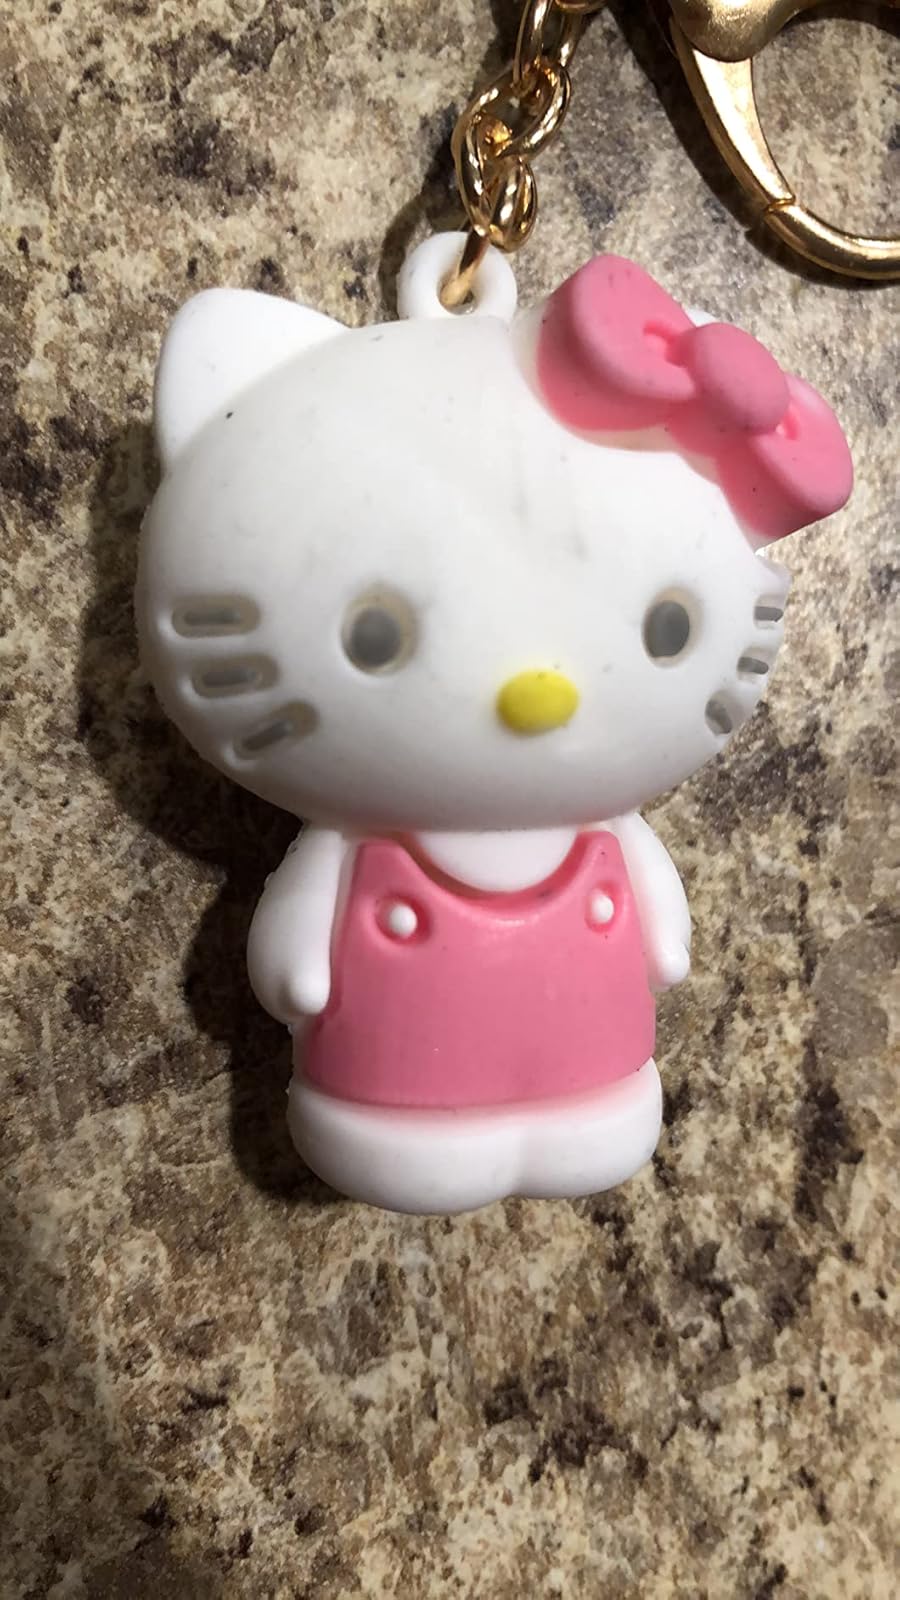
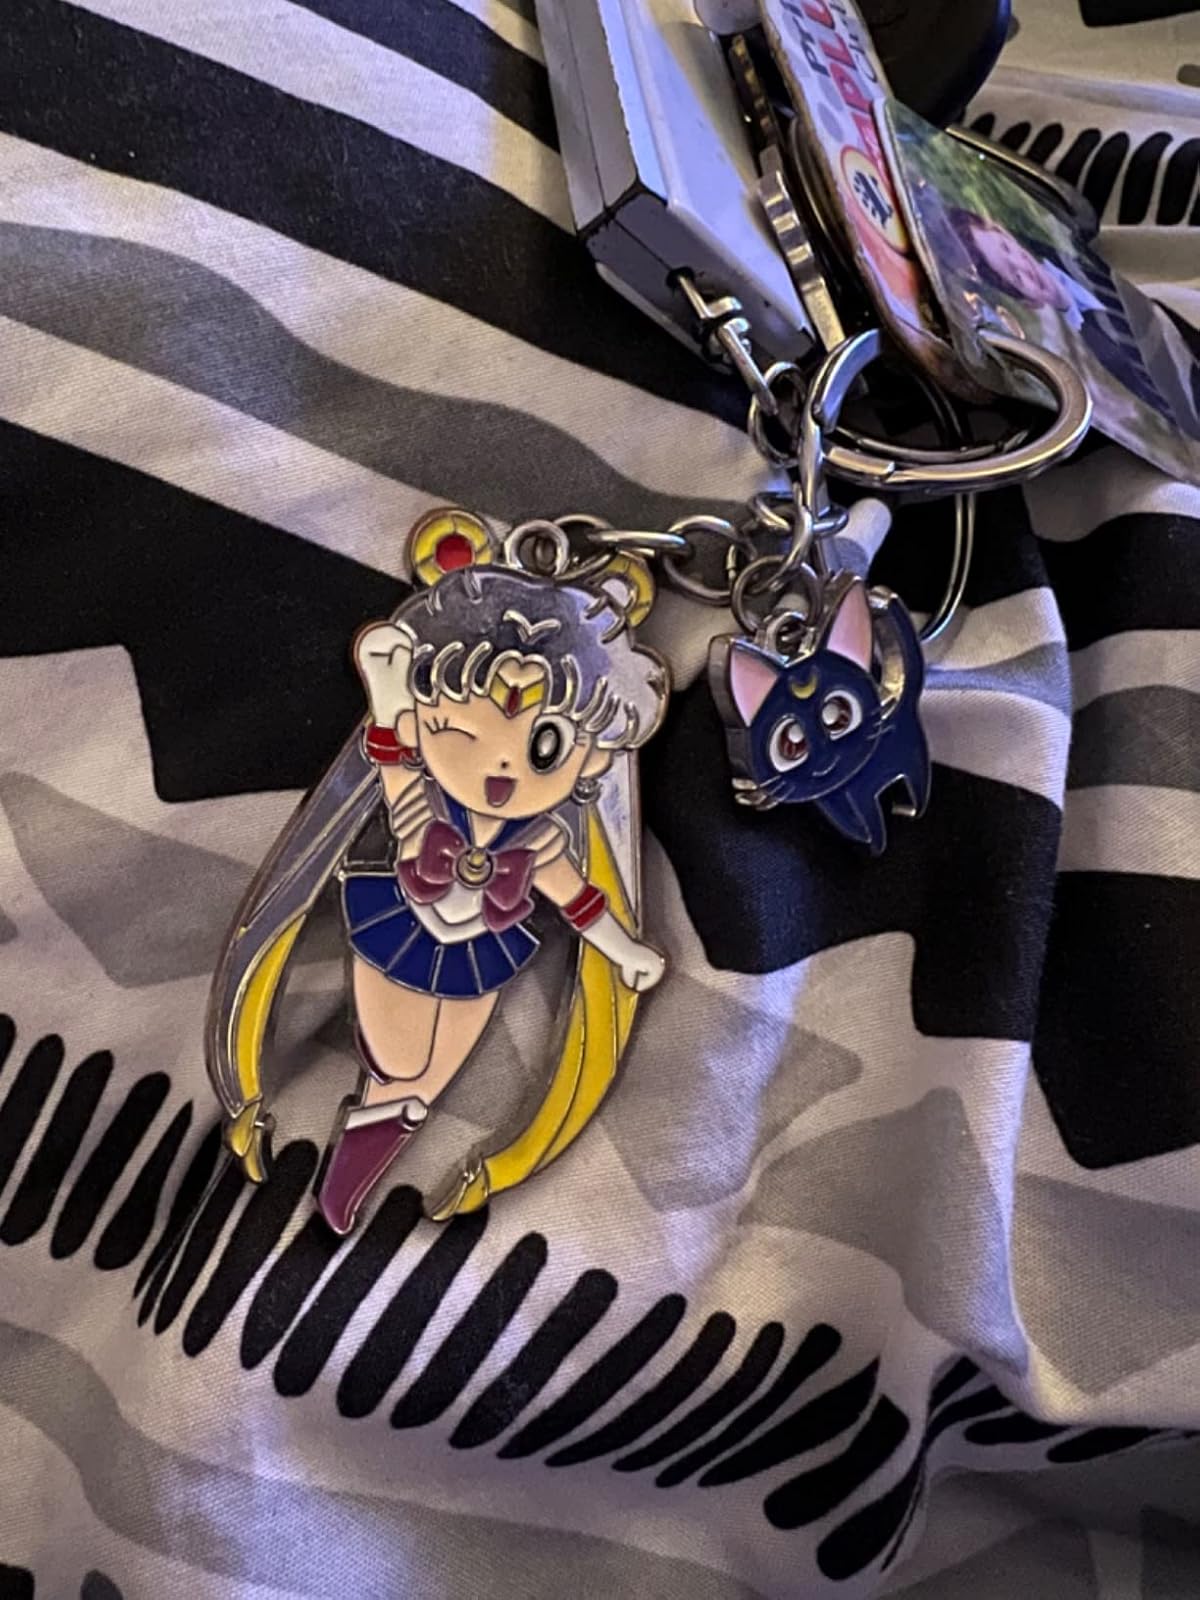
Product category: accessories_keychain
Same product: no